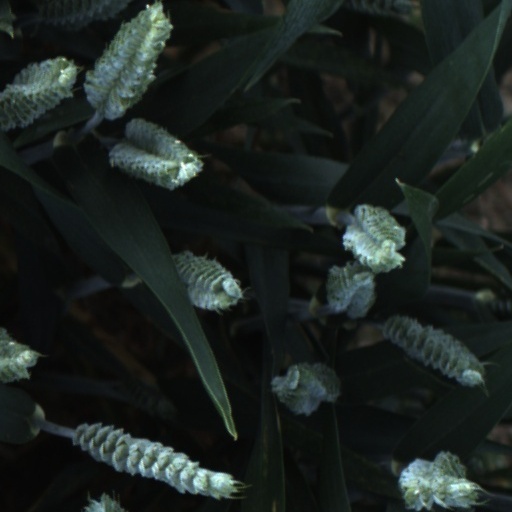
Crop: wheat